Marchmont House

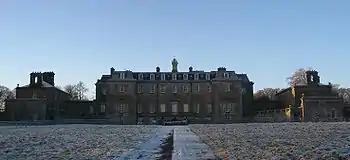
The front or east elevation of Marchmont House

Marchmont House lies on the east side of the village of Greenlaw, and near to a church in Polwarth in Berwickshire, in the Scottish Borders area of Scotland. It is about five miles (8 km) south west of Duns, about west of Berwick-upon-Tweed and about south east of Edinburgh. Situated in a gently undulating landscape, the estate is intersected by Blackadder Water, and its tributary burns. With the Lammermuir Hills to the north and views towards the Cheviot Hills in the south, this part of Berwickshire, sometimes referred to as the Merse, is scenic and contains rich agricultural land.